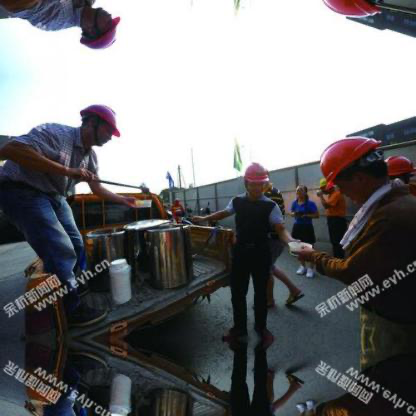
Objects in the image:
label: helmet
label: helmet
label: helmet
label: helmet
label: helmet
label: helmet
label: helmet